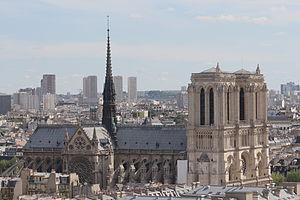
Notre-Dame de Paris vue depuis le sommet de la tour Saint-Jacques
La cathédrale Notre-Dame de Paris, communément appelée Notre-Dame, est l'un des monuments les plus emblématiques de Paris et de la France. Elle est située sur l'île de la Cité et est un lieu de culte catholique, siège de l'archidiocèse de Paris, dédiée à la Vierge Marie.
Dans l'architecture chrétienne, il y a deux termes architectoniques, qui référent au modèle des halles antiques appelées « basilique » :
La charpente de Notre-Dame de Paris est l'une des charpentes successives ayant soutenu le toit de la cathédrale Notre-Dame de Paris. Celle qui est construite au XIIIᵉ siècle et détruite par un incendie le 15 avril 2019 est communément appelée « forêt de Notre-Dame ».